Great Seimas of Vilnius

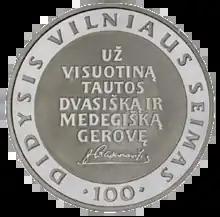
Litas commemorative coin dedicated to the 100th Anniversary of the Great Seimas of Vilnius.

It took two hours of intense discussion to elect the presidium of the Seimas. Jonas Basanavičius, officially nonpartisan, was elected as the chairman and Steponas Kairys, leader of the Social Democrats, was chosen as vice-chairman. Other members were Antanas Smetona, priest Pranciškus Būčys, and Juozas Stankūnas; the secretaries were Liudas Gira, Pranas Klimaitis, and Juozas Gabrys-Paršaitis. The organizational committee proposed a rather academic agenda geared toward cultural issues for the assembly; this initial agenda was vetoed by the delegates. They adopted a new schedule that was more political and highlighted two main goals: holding hearings on the current situation in Lithuania, and deciding which political demands should be submitted to the Tsarist authorities. A major portion of the first day's proceedings was devoted to reports presented by delegates from rural areas. The content of these reports was repetitious and did not carry much weight. The most important question was that of Lithuanian autonomy.